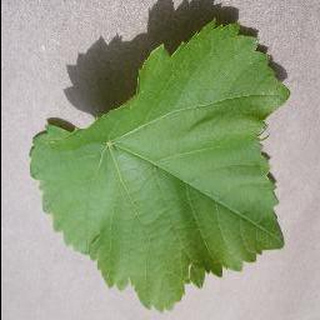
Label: healthy_grape